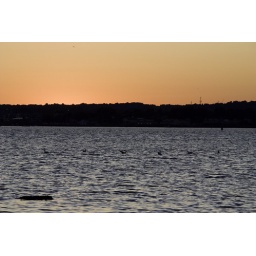
The sky glows orange shortly after sunset. In the foreground, there are a row of seagulls in the water.